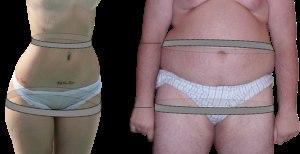
Le rapport taille/hanches, ou ratio taille/hanches est le rapport entre la circonférence de la taille et celle des hanches.
Chez les espèces utilisant la reproduction sexuée, l'attirance sexuelle désigne l'attirance vers d'autres membres de la même espèce pour réaliser la copulation ou pour des activités érotiques.